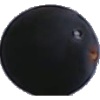
Label: blue_grape